Se llamaba Pedro Infante

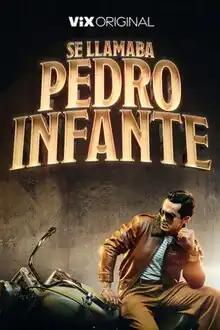

Se llamaba Pedro Infante is a Mexican biographical streaming television series produced by Rubén Galindo for TelevisaUnivision. The series is based on the life of Mexican actor and singer Pedro Infante. Mario Morán stars as Infante. The series is premiered on Vix on 1 December 2023.